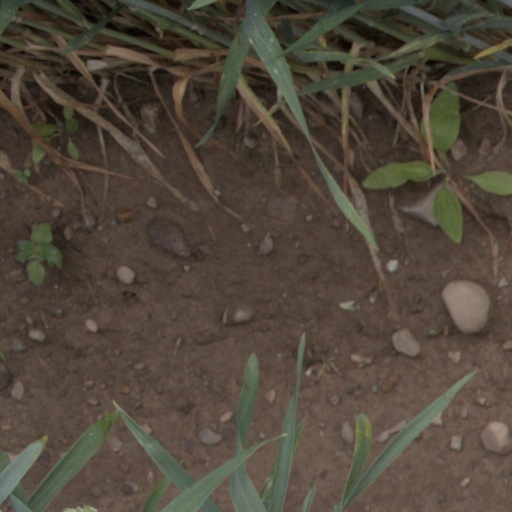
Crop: wheat